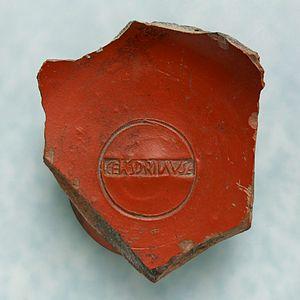
La céramique sigillée est une céramique fine destinée au service à table caractéristique de l'Antiquité romaine. Elle se caractérise par un vernis rouge grésé cuit en atmosphère oxydante, plus ou moins clair et par des décors en relief, moulés, imprimés ou rapportés. Certaines pièces portent des estampilles d’où elle tire son nom, sigillée venant de sigillum, le sceau. Ce type de poterie rencontra un très grand succès dans le monde méditerranéen à partir du règne d'Auguste.